Ricardo Peláez

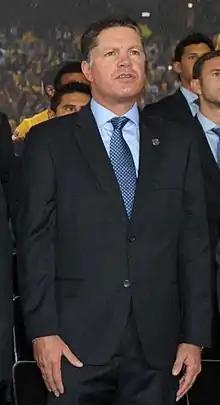
Peláez in 2013

Ricardo Peláez Linares (born 14 March 1963) is a Mexican former professional footballer who currently works for ESPN Deportes and ESPN Mexico as an analyst.